Charlevoix Railway

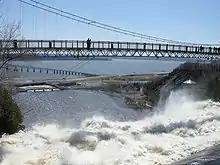
View overlooking the top of Montmorency Falls where the Montmorency River flows into the St. Lawrence River. The Charlevoix Railway bridge over the Montmorency River is visible at the further end of the plunge pool. Beyond it lies a bridge carrying Route 138 and beyond that is the Île d'Orléans Bridge over the St. Lawrence, 26 April 2009.

This route map shows stations served by Q.R.L.& P.Co. from 1889 to 1959, including car stops and Upper Line to Kenthouse (Manoir Montmorency).